Dasavatharam (film)

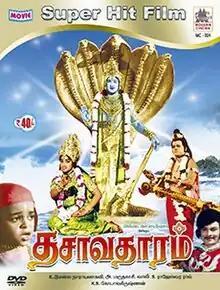
DVD cover

Dasavatharam is a 1976 Indian Tamil-language Hindu mythological film, directed and written by K. S. Gopalakrishnan. The film, based on the Dashavatara (ten Avatars) of Vishnu, features an ensemble cast, including Ravikumar as Vishnu. It was released on 15 January 1976.